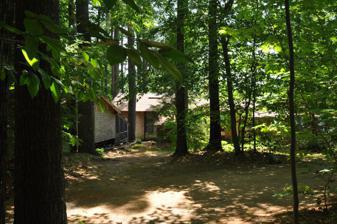
Building: Camp Ossipee
Country: United States of America
Year built: 1902
Historic summer camp in New Hampshire, United States United States historic place Camp Ossipee U.S. National Register of Historic Places The Hurd family camp Show map of New Hampshire Show map of the United States Location 11 & 13 Porter Road, Holderness, New Hampshire Coordinates 43°44′39″N 71°32′57″W / 43.74417°N 71.54917°W / 43.74417; -71.54917 Area 1.3 acres (0.53 ha) Built c. 1900; 1947 Architectural style Summer camp MPS Squam MPS NRHP reference No. 13000154 Added to NRHP April 10, 2013 Camp Ossipee is an historic private summer camp in Holderness, New Hampshire . Located on Porter Road on the shores of Squam Lake , it consists of two adjacent family camps owned by the Porter and Hurd families. The older of the two camps was built in 1902, and features an electric railroad to bring supplies to the camp from the road. The camp was listed on the National Register of Historic Places in 2012. Description and history Camp Ossipee is located in eastern Holderness, on the south shore of Mooney Point, a peninsula projecting into Squam Lake's west side.  It consists of two main camp buildings, four outbuildings, and a short railroad to facilitate the movement of supplies from the access road to the main buildings, which are set down a slope near the water.  The older of the two camp buildings is a single-story frame structure, finished in wooden shingles and roughly shaped in a broad V.  The water-facing facade is covered by a full-width screened porch which uses slender logs for support.  The interior of the building is rustically finished, with a hexagonal living room at its center.  The newer of the main buildings is a roughly rectangular single-story frame structure, set further back from the water to the east of the older one. The Porter family camp Prior to the 1890s, Mooney Point was farmland owned by George Mooney.  In 1895 he sold the entire point for use as summer recreation, representing one of the first large-scale conversions of this type in Holderness. Ellen Balch Huntington , the purchaser, established a number of summer camps, probably for use by friends and family.  It is believed that Ossipee's oldest structure dates to this period, and was probably informally designed by Huntington.  In 1904, the southern part of the point was developed for use as a boys' camp named Camp Aloha.  That camp failed in 1934, and the land where Camp Ossipee is was purchased by the composer Quincy Porter in 1946.  The property remains in the hands of Porter's descendants. See also Watch Rock Camp National Register of Historic Places listings in Grafton County, New Hampshire References